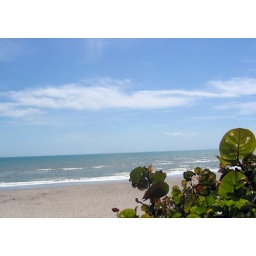
against backdrop of sand, clouds on the beach near Melbourne, FL. &lt;b&gt;&amp;copy;SD&lt;/b&gt;